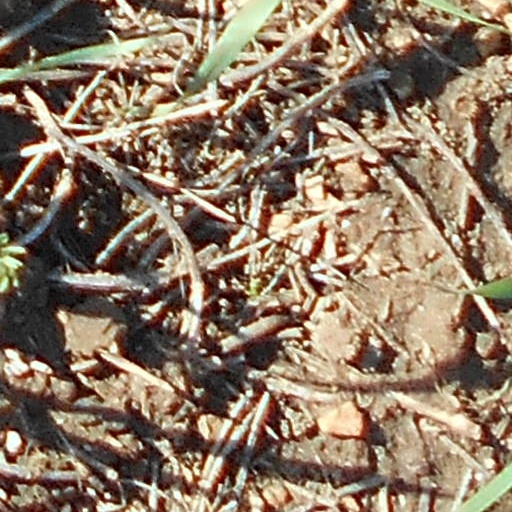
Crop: wheat